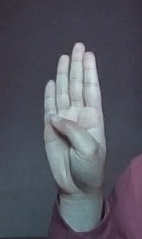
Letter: kaaf